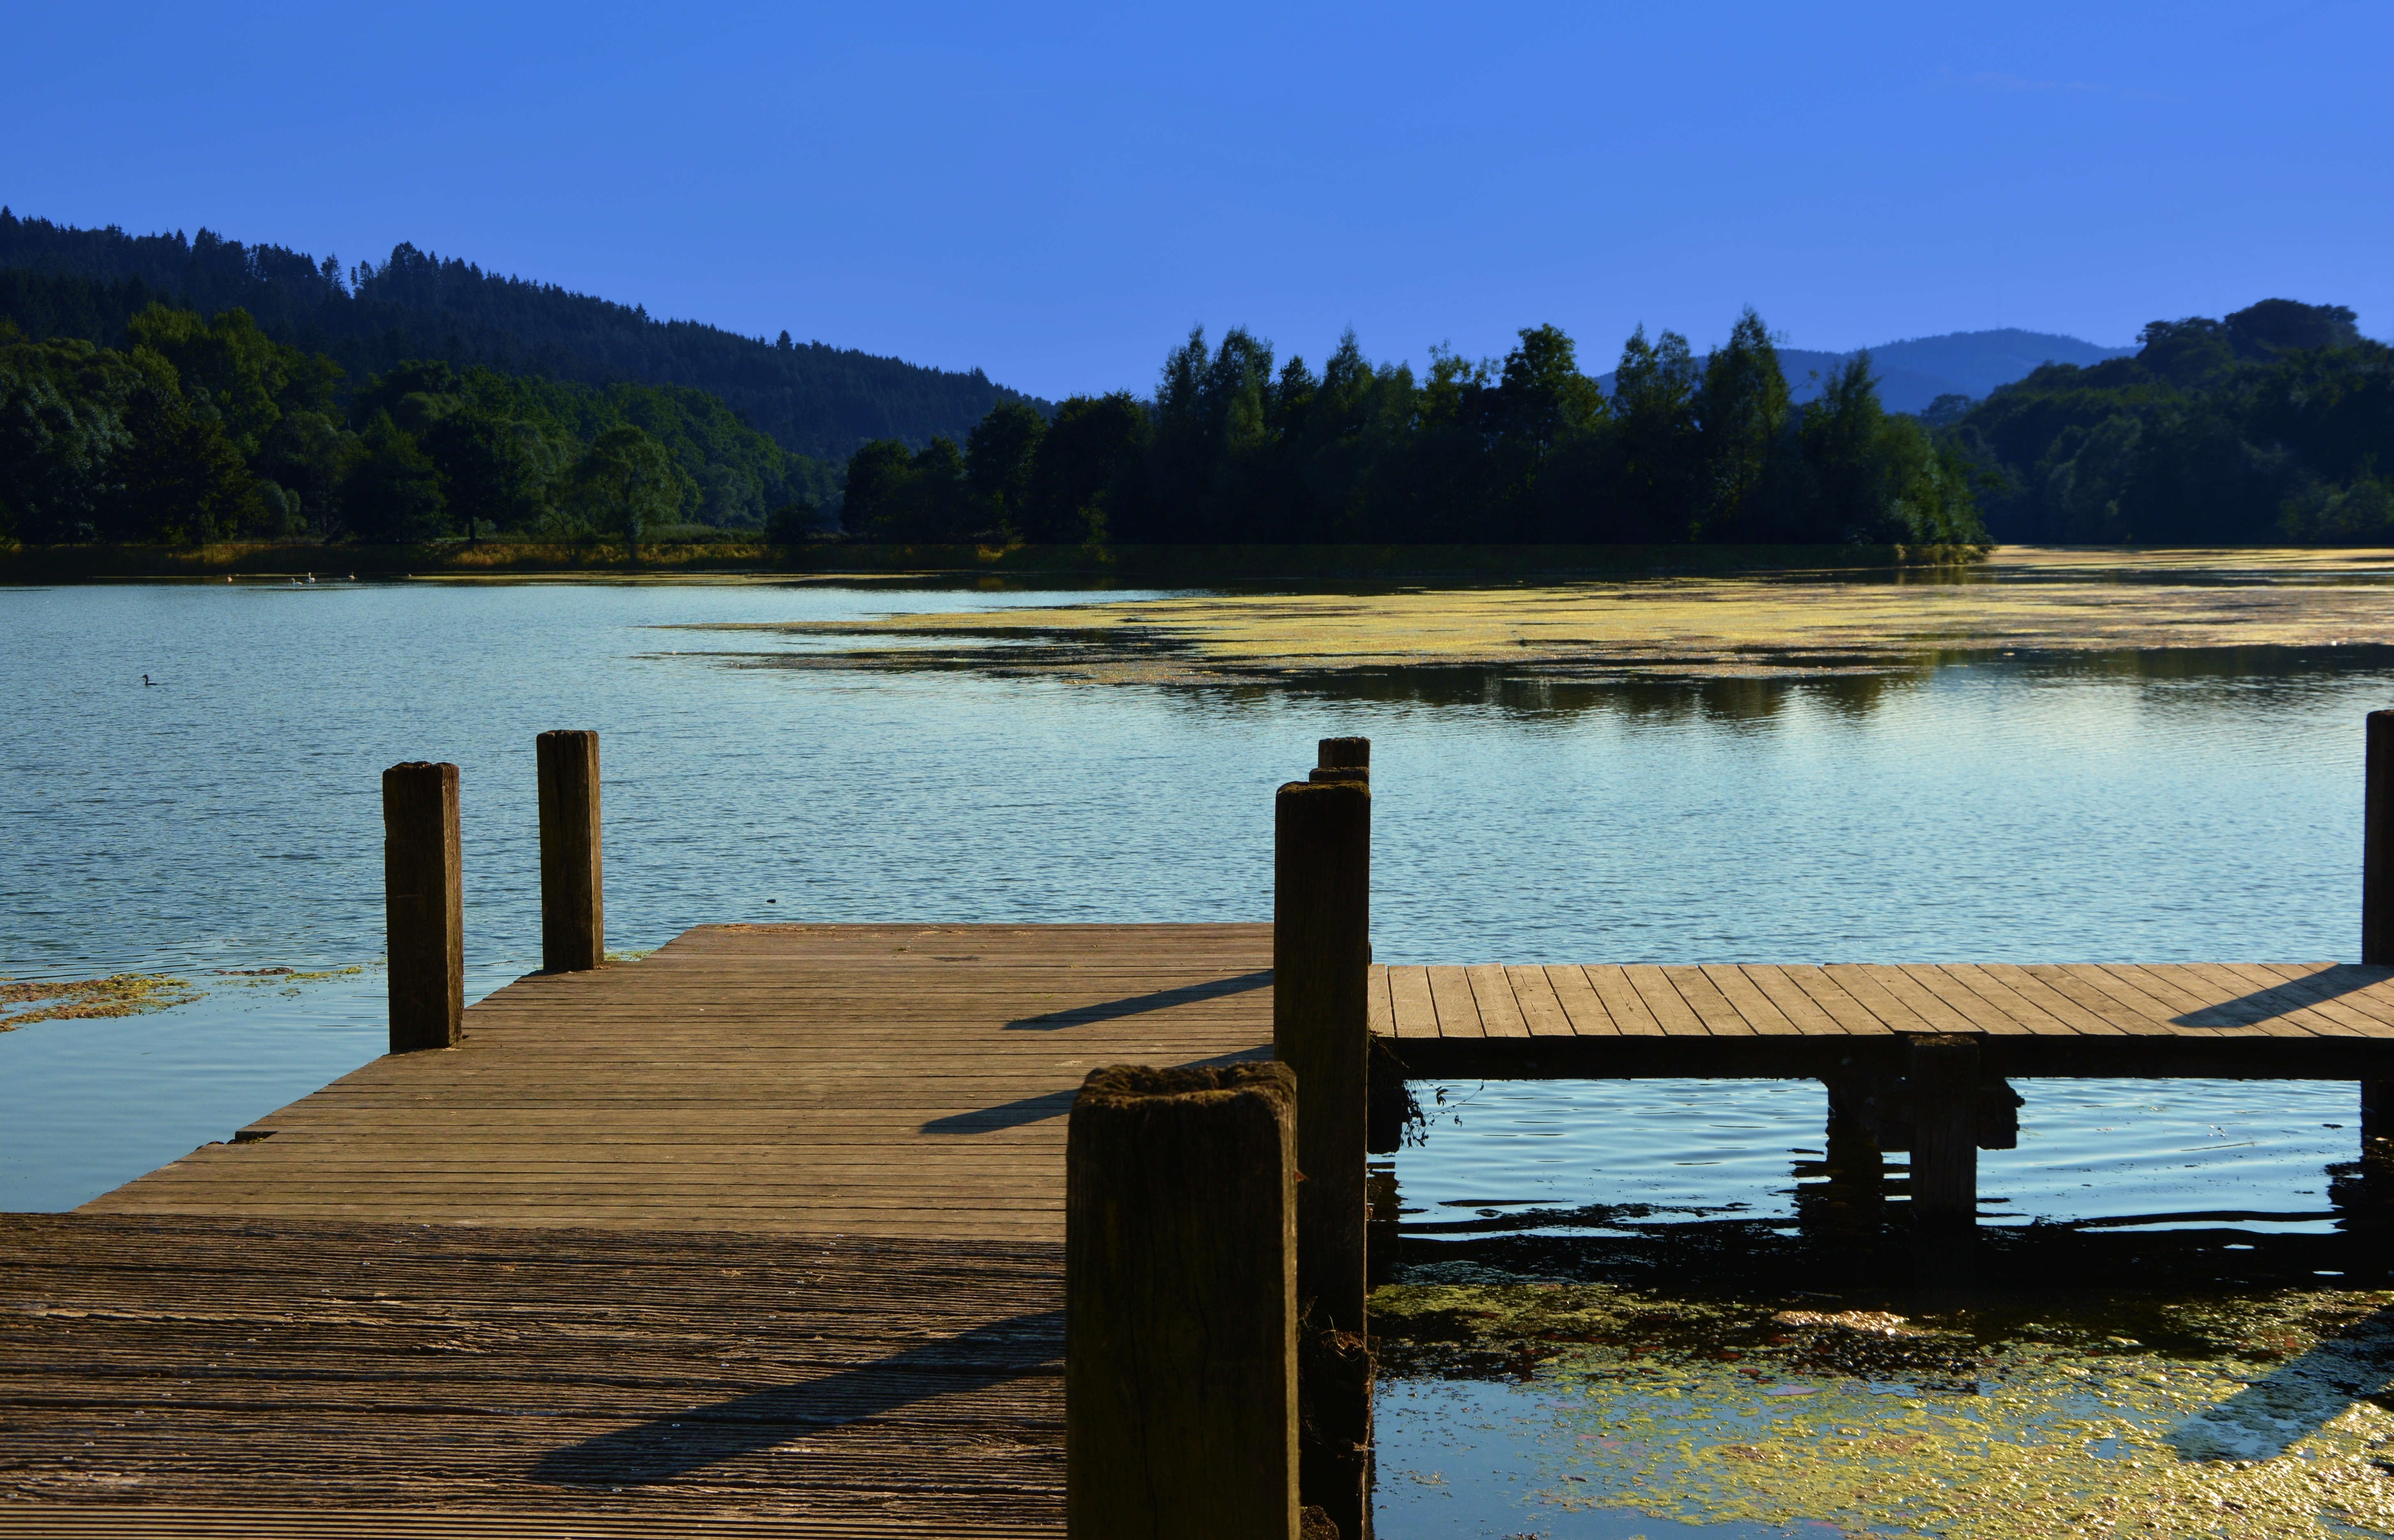
landscape, sea, coast, water, nature, dock, sky, shore, lake, view, river, panorama, idyllic, reflection, vehicle, bay, rest, reservoir, jetty, lakeside, body of water, blue sky, bank, germany, mood, loch, waters, idyll